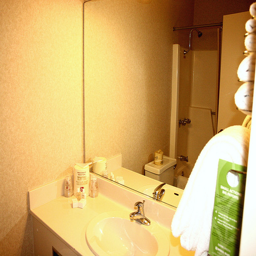
this is a bathroom counter in a hotel room
A shot of the bathroom sink with a shower present.
A clean kitchen with a large mirror, sink, and other bathroom items.
This looks like the bathroom of the hotel room.
A bathroom with a sink and several towels on the counter